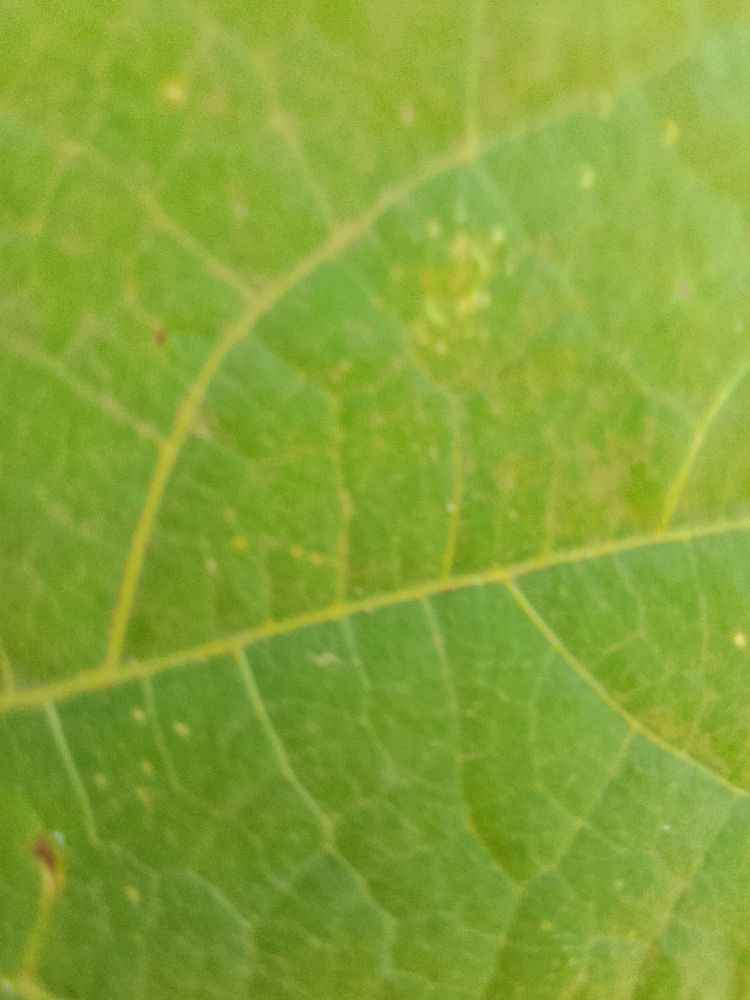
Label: healthy